Acehnese–Portuguese conflicts

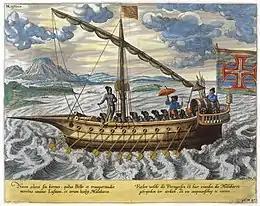
Portuguese light galley.

After Malacca was sieged in 1573 and 1574, the garrison was left decimated, crops destroyed, and foodstuffs and gunpowder in the city nearly exhausted.